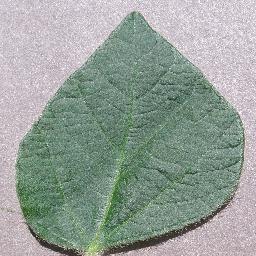
Label: Soybean___healthy